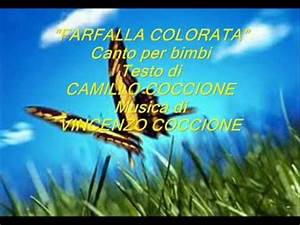
Label: butterfly